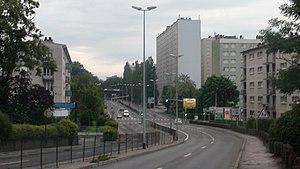
Vue du Boulevard à l'entrée de Fontaine-Ecu, à Besançon (25)
Le cimetière juif ou cimetière israélite de Besançon est un cimetière dédié aux Juifs situé dans la ville de Besançon, en Bourgogne-Franche-Comté. Il s'agit d'un des deux seuls sites entièrement consacrés à l'inhumation de la communauté juive dans la région, et l'un des rares de France pour une ville de cette taille. Il fait suite à un autre cimetière bien plus ancien situé auparavant dans le lieu-dit de Calmoutier, mais qui fut vendu par la Municipalité au XVᵉ siècle et probablement détruit à la suite de l'expulsion des Juifs de la ville.
Entre 1973 et 2014 la ville de Besançon ainsi qu'une partie de son agglomération étaient divisée en six cantons, comptant au total environ 129 067 habitants en 2006.
Montrapon est un secteur du nord-ouest de Besançon qui forme, avec celui des Montboucons, le quartier de Montrapon-Montboucons.